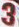
Number: 3